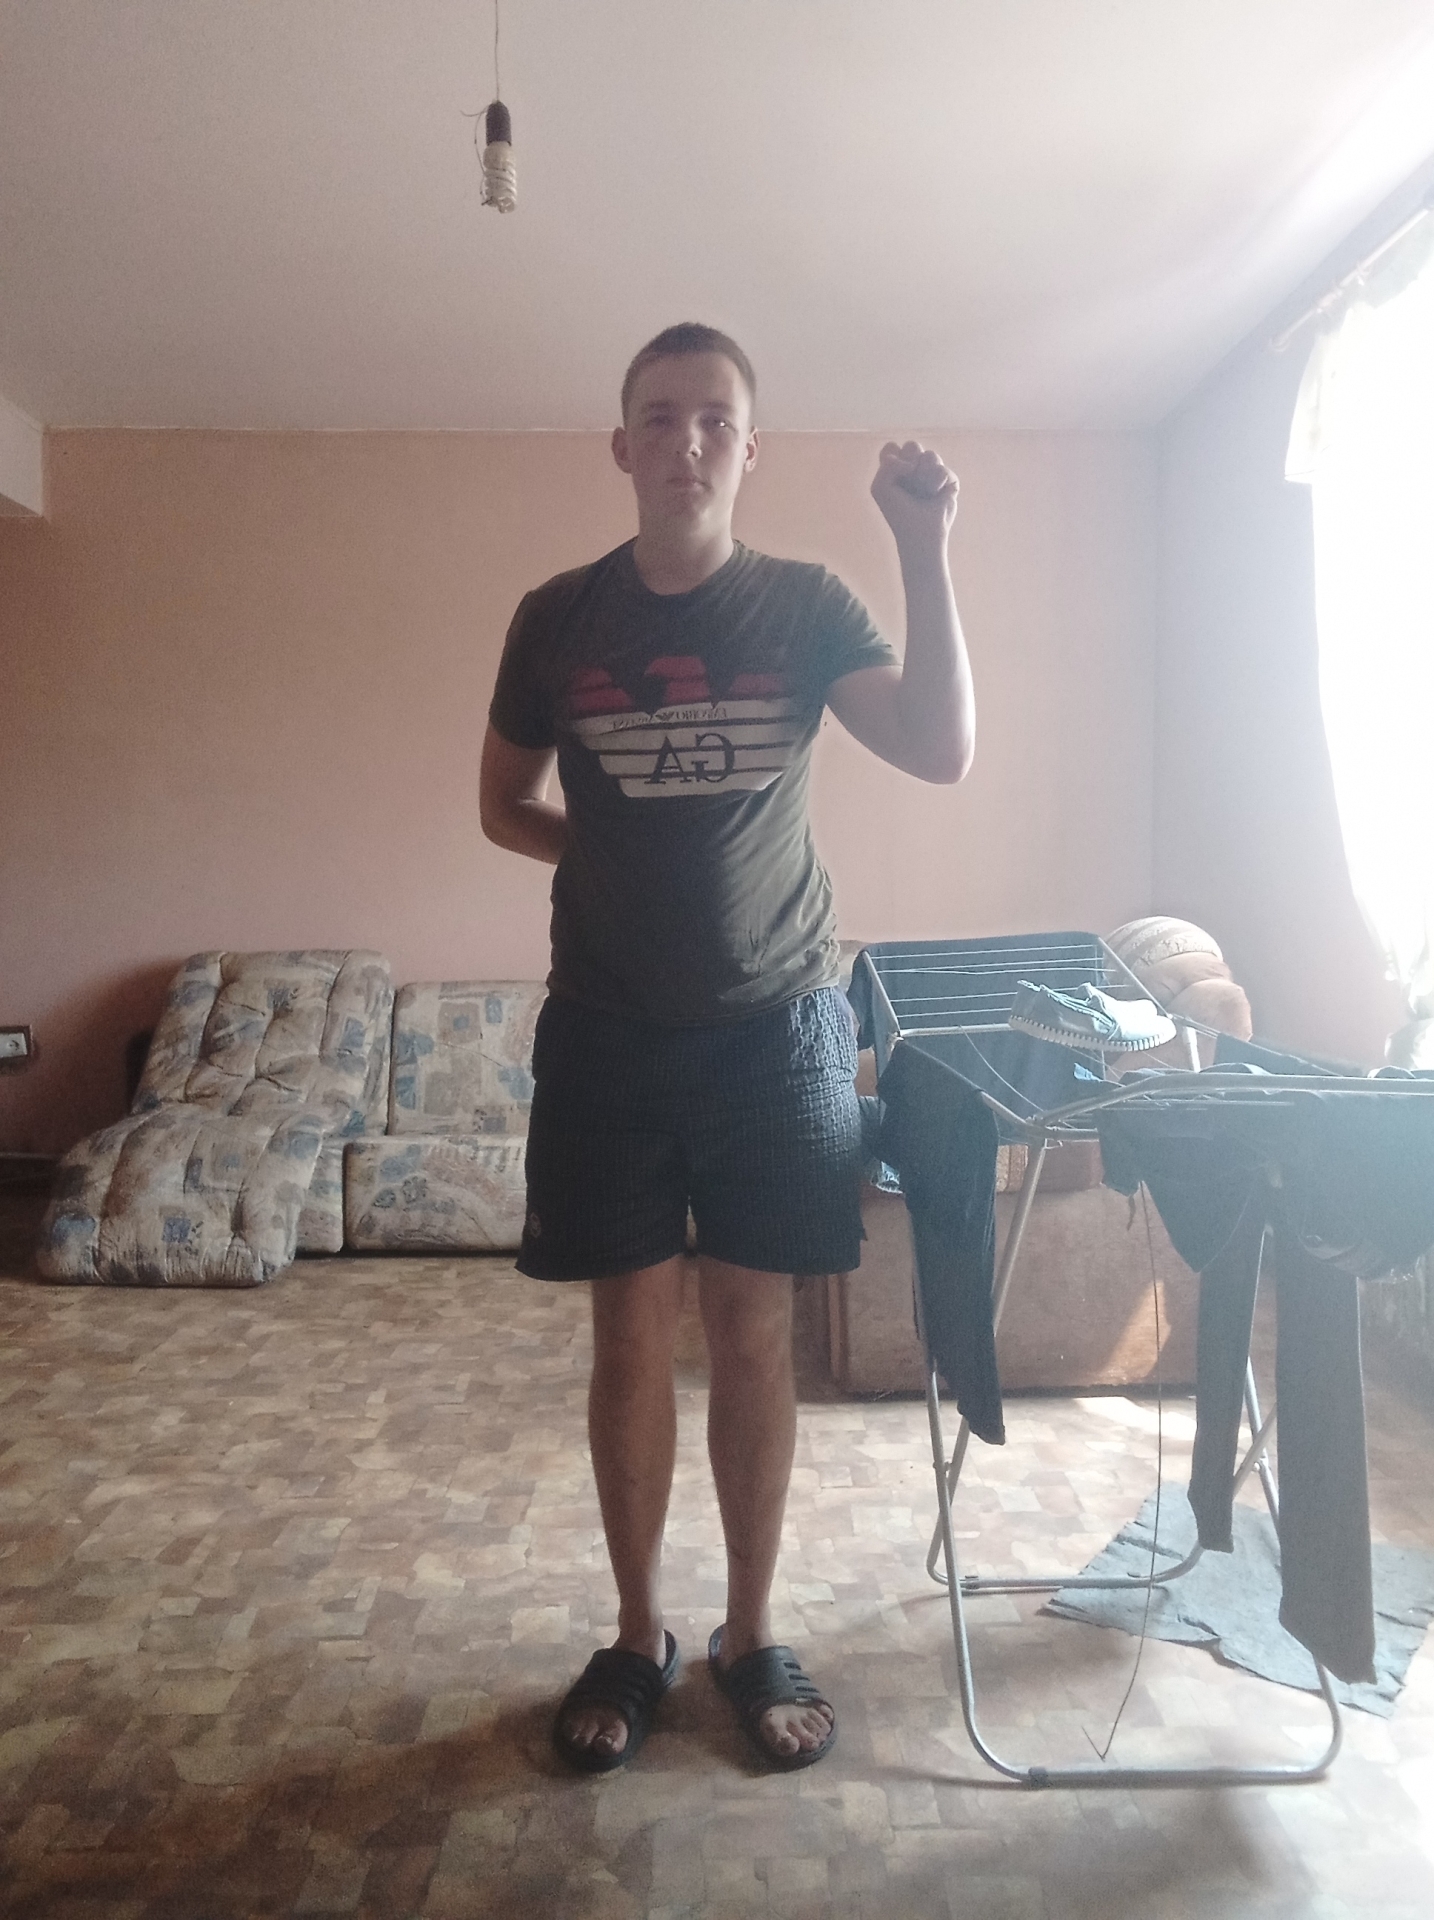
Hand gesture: fist